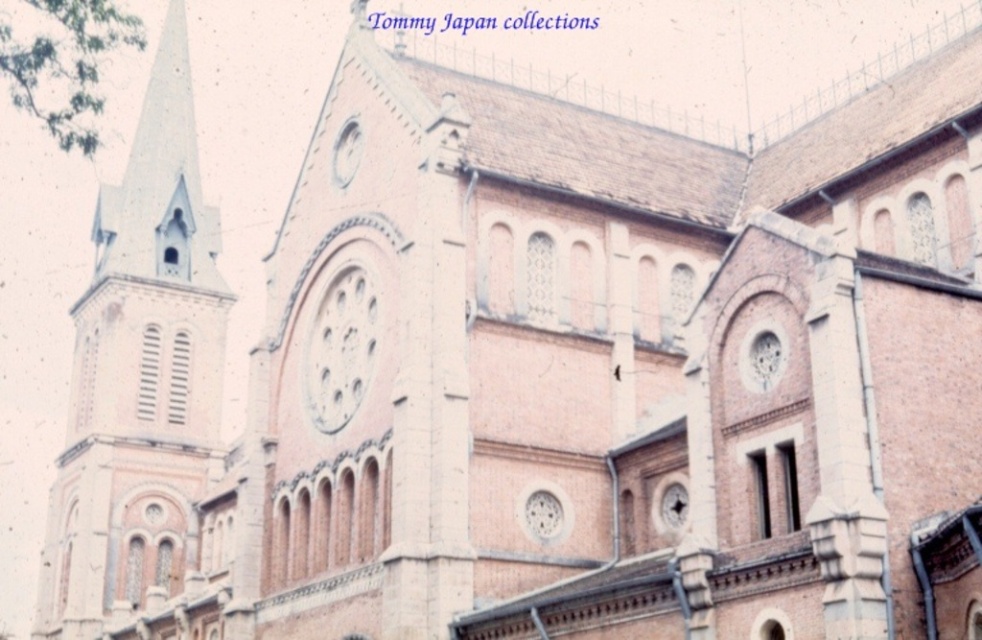
Question: In this image, where is smooth beige spire at left located relative to matte brown clock at center? (A) above (B) below
Answer: A